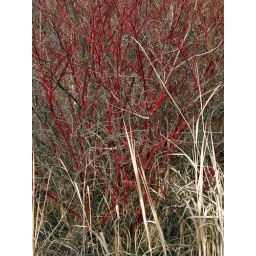
Another study of early, early spring sap running red in the twigs, dried blonde gold grasses to contrast it.